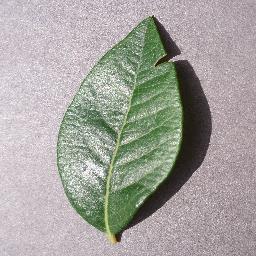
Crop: blueberry
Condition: healthy